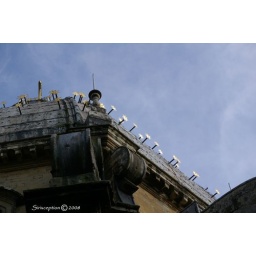
Stars in a blue sky